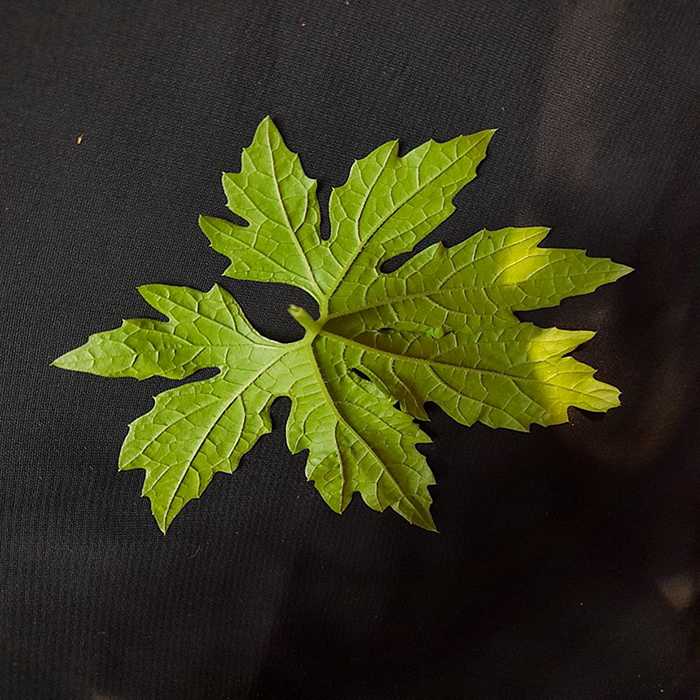
Plant: Bitter Gourd
Label: Fresh leaf